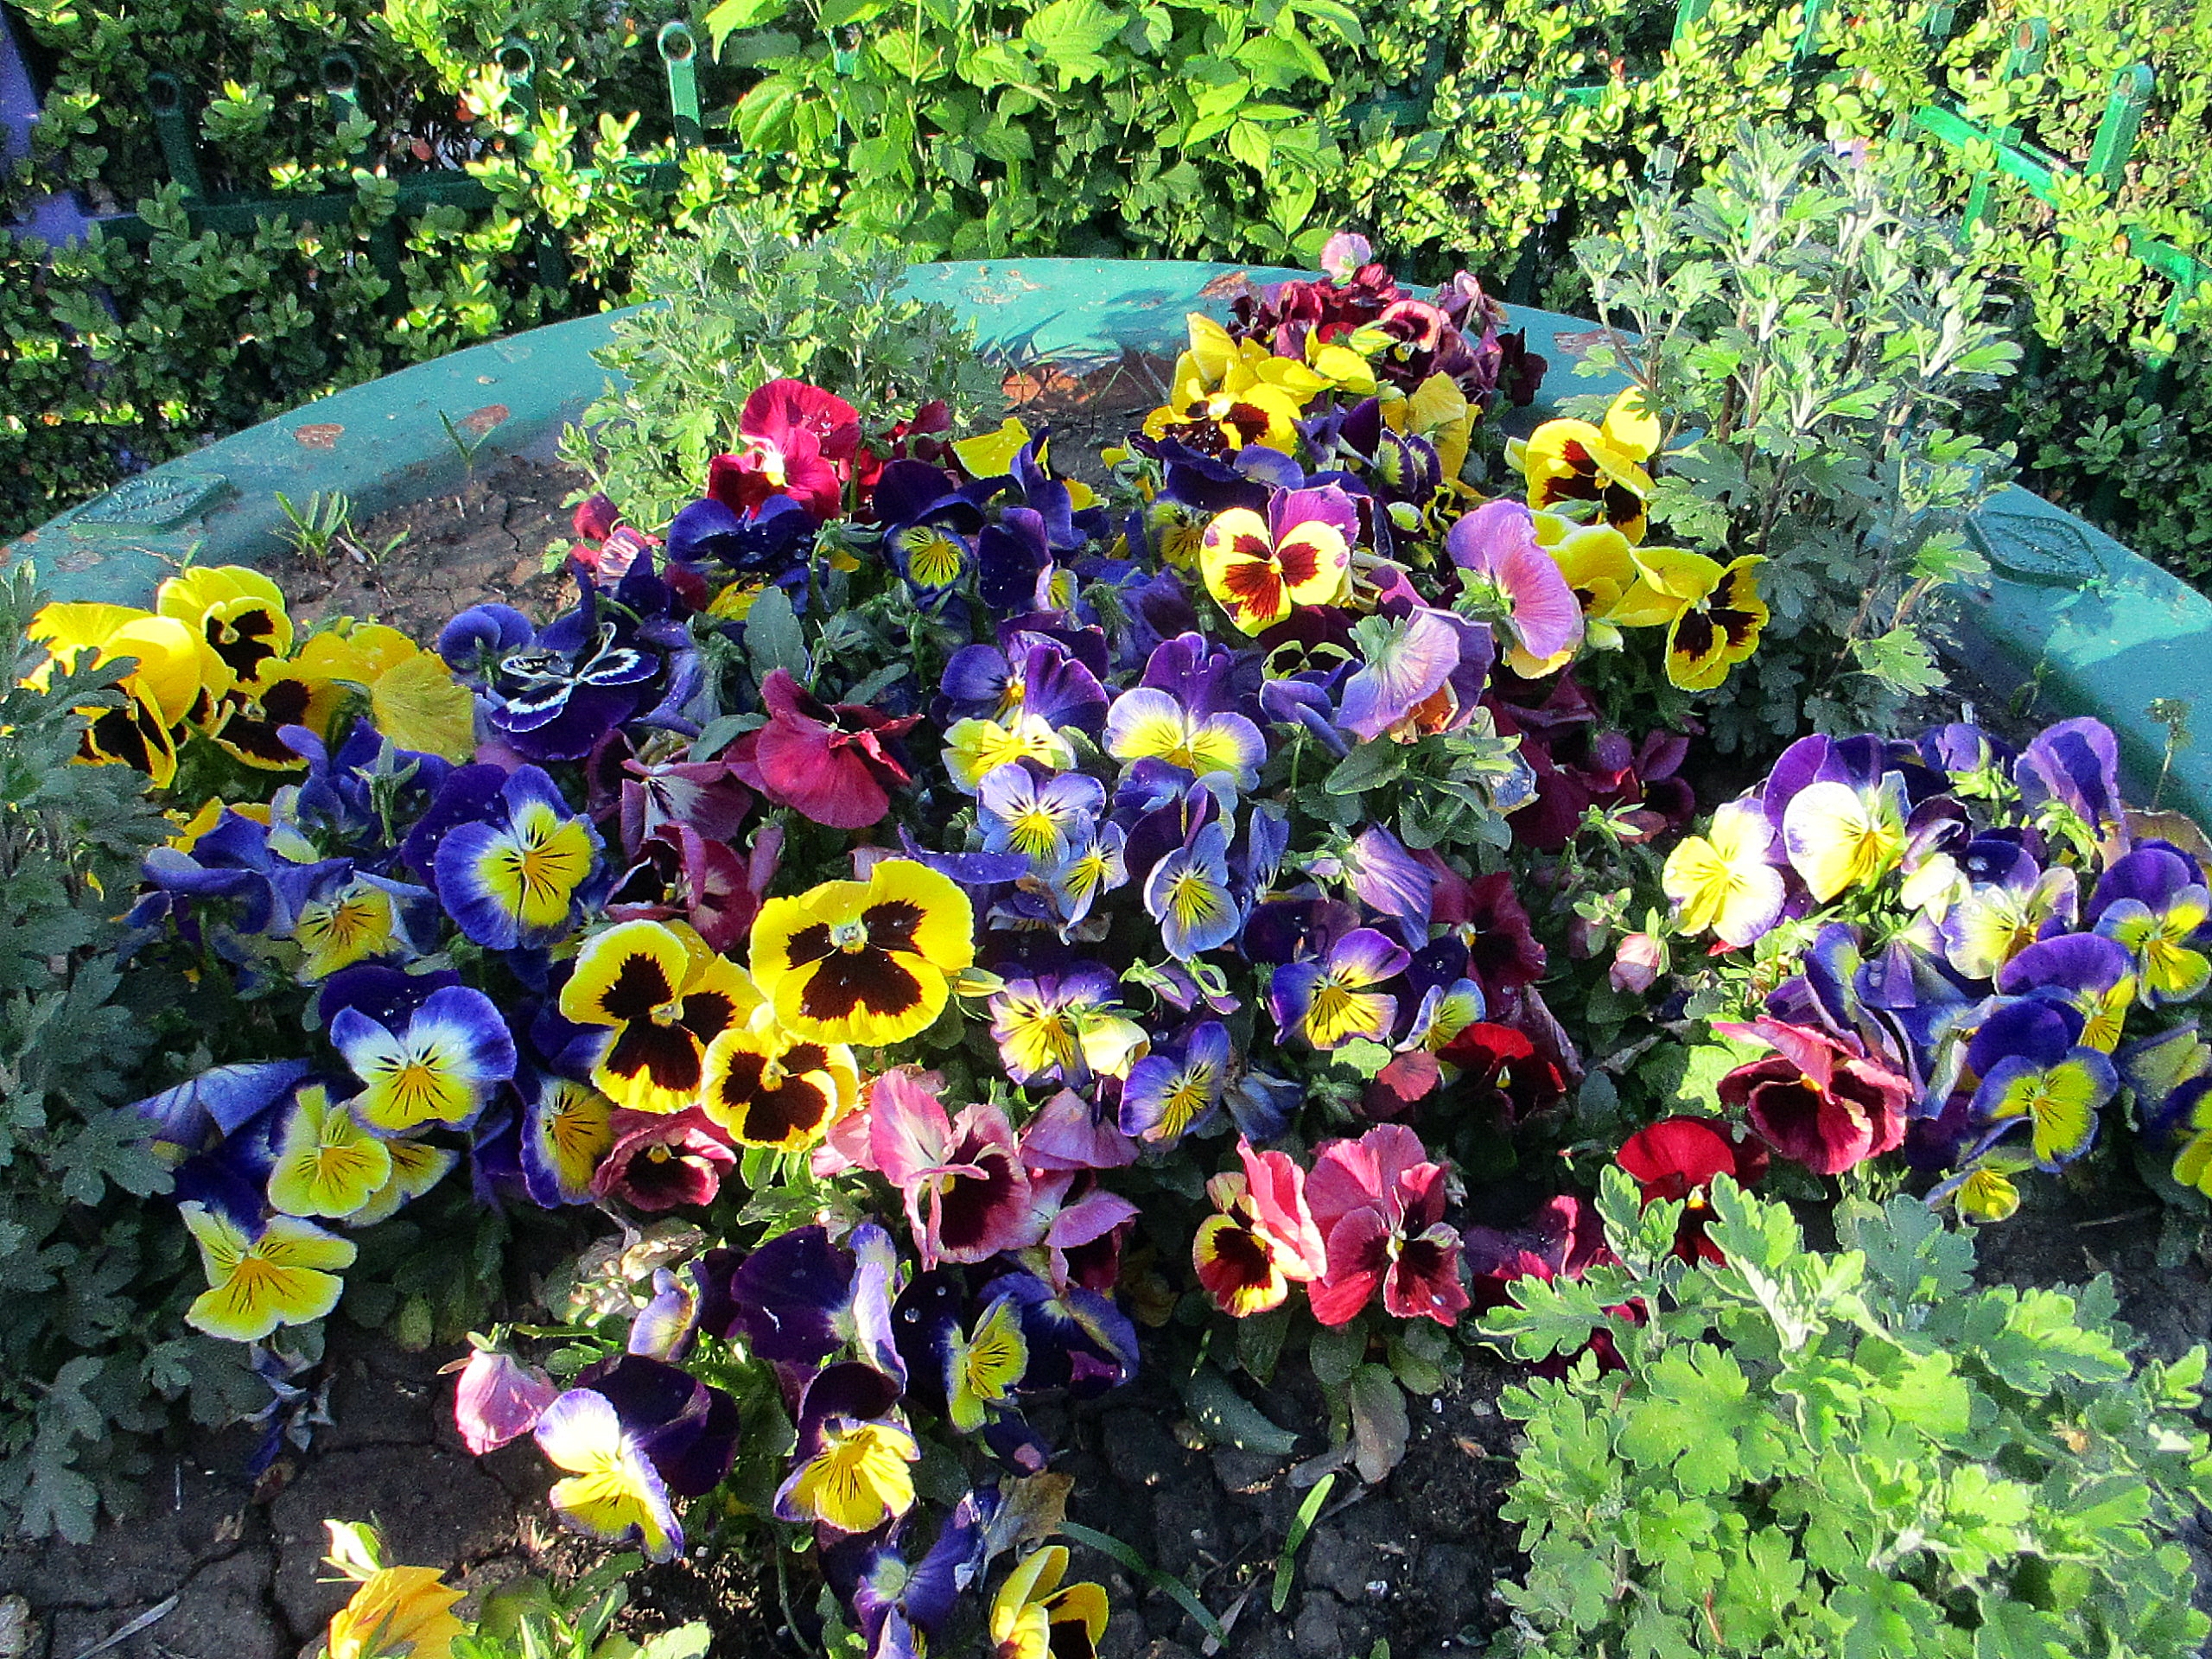
pansies, flowers, flower, flowering plant, plant, pansy, viola, botany, garden, wild pansy, violet family, spring, annual plant, petal, wildflower, shrub, primula, groundcover, morning glory, botanical garden, perennial plant